Our Gang

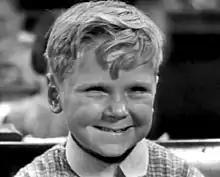
Jackie Cooper in the 1930 short "School's Out"

Starting in 1928, "Our Gang" comedies were distributed with phonographic discs that contained synchronized music-and-sound-effect tracks for the shorts. In spring 1929, the Roach sound stages were converted for sound recording, and "Our Gang" made its "all-talking" debut in April 1929 with the 25-minute film "Small Talk". It took a year for McGowan and the gang to fully adjust to talking pictures, during which time they lost Joe Cobb, Jean Darling and Harry Spear and added Norman Chaney, Dorothy DeBorba, Matthew "Stymie" Beard, Donald Haines and Jackie Cooper.